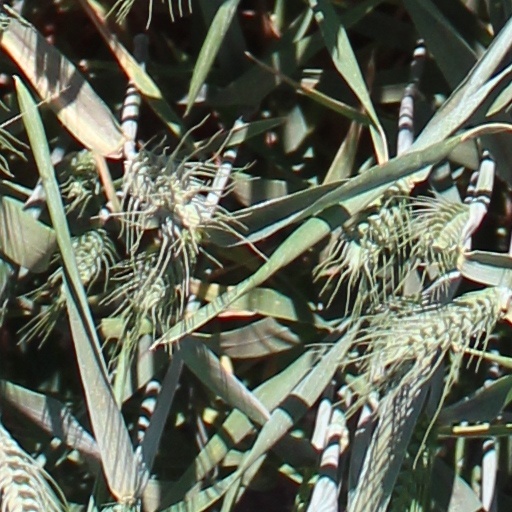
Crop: wheat